Alfred Portale

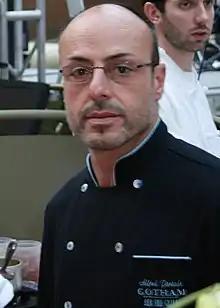
Alfred Portale at Tutto Italia in NYC 2007

Alfred Portale (born July 5, 1954), in Buffalo, New York, is an American chef, author, and restaurateur, is widely recognized as a pioneering figure in the New American cuisine movement.